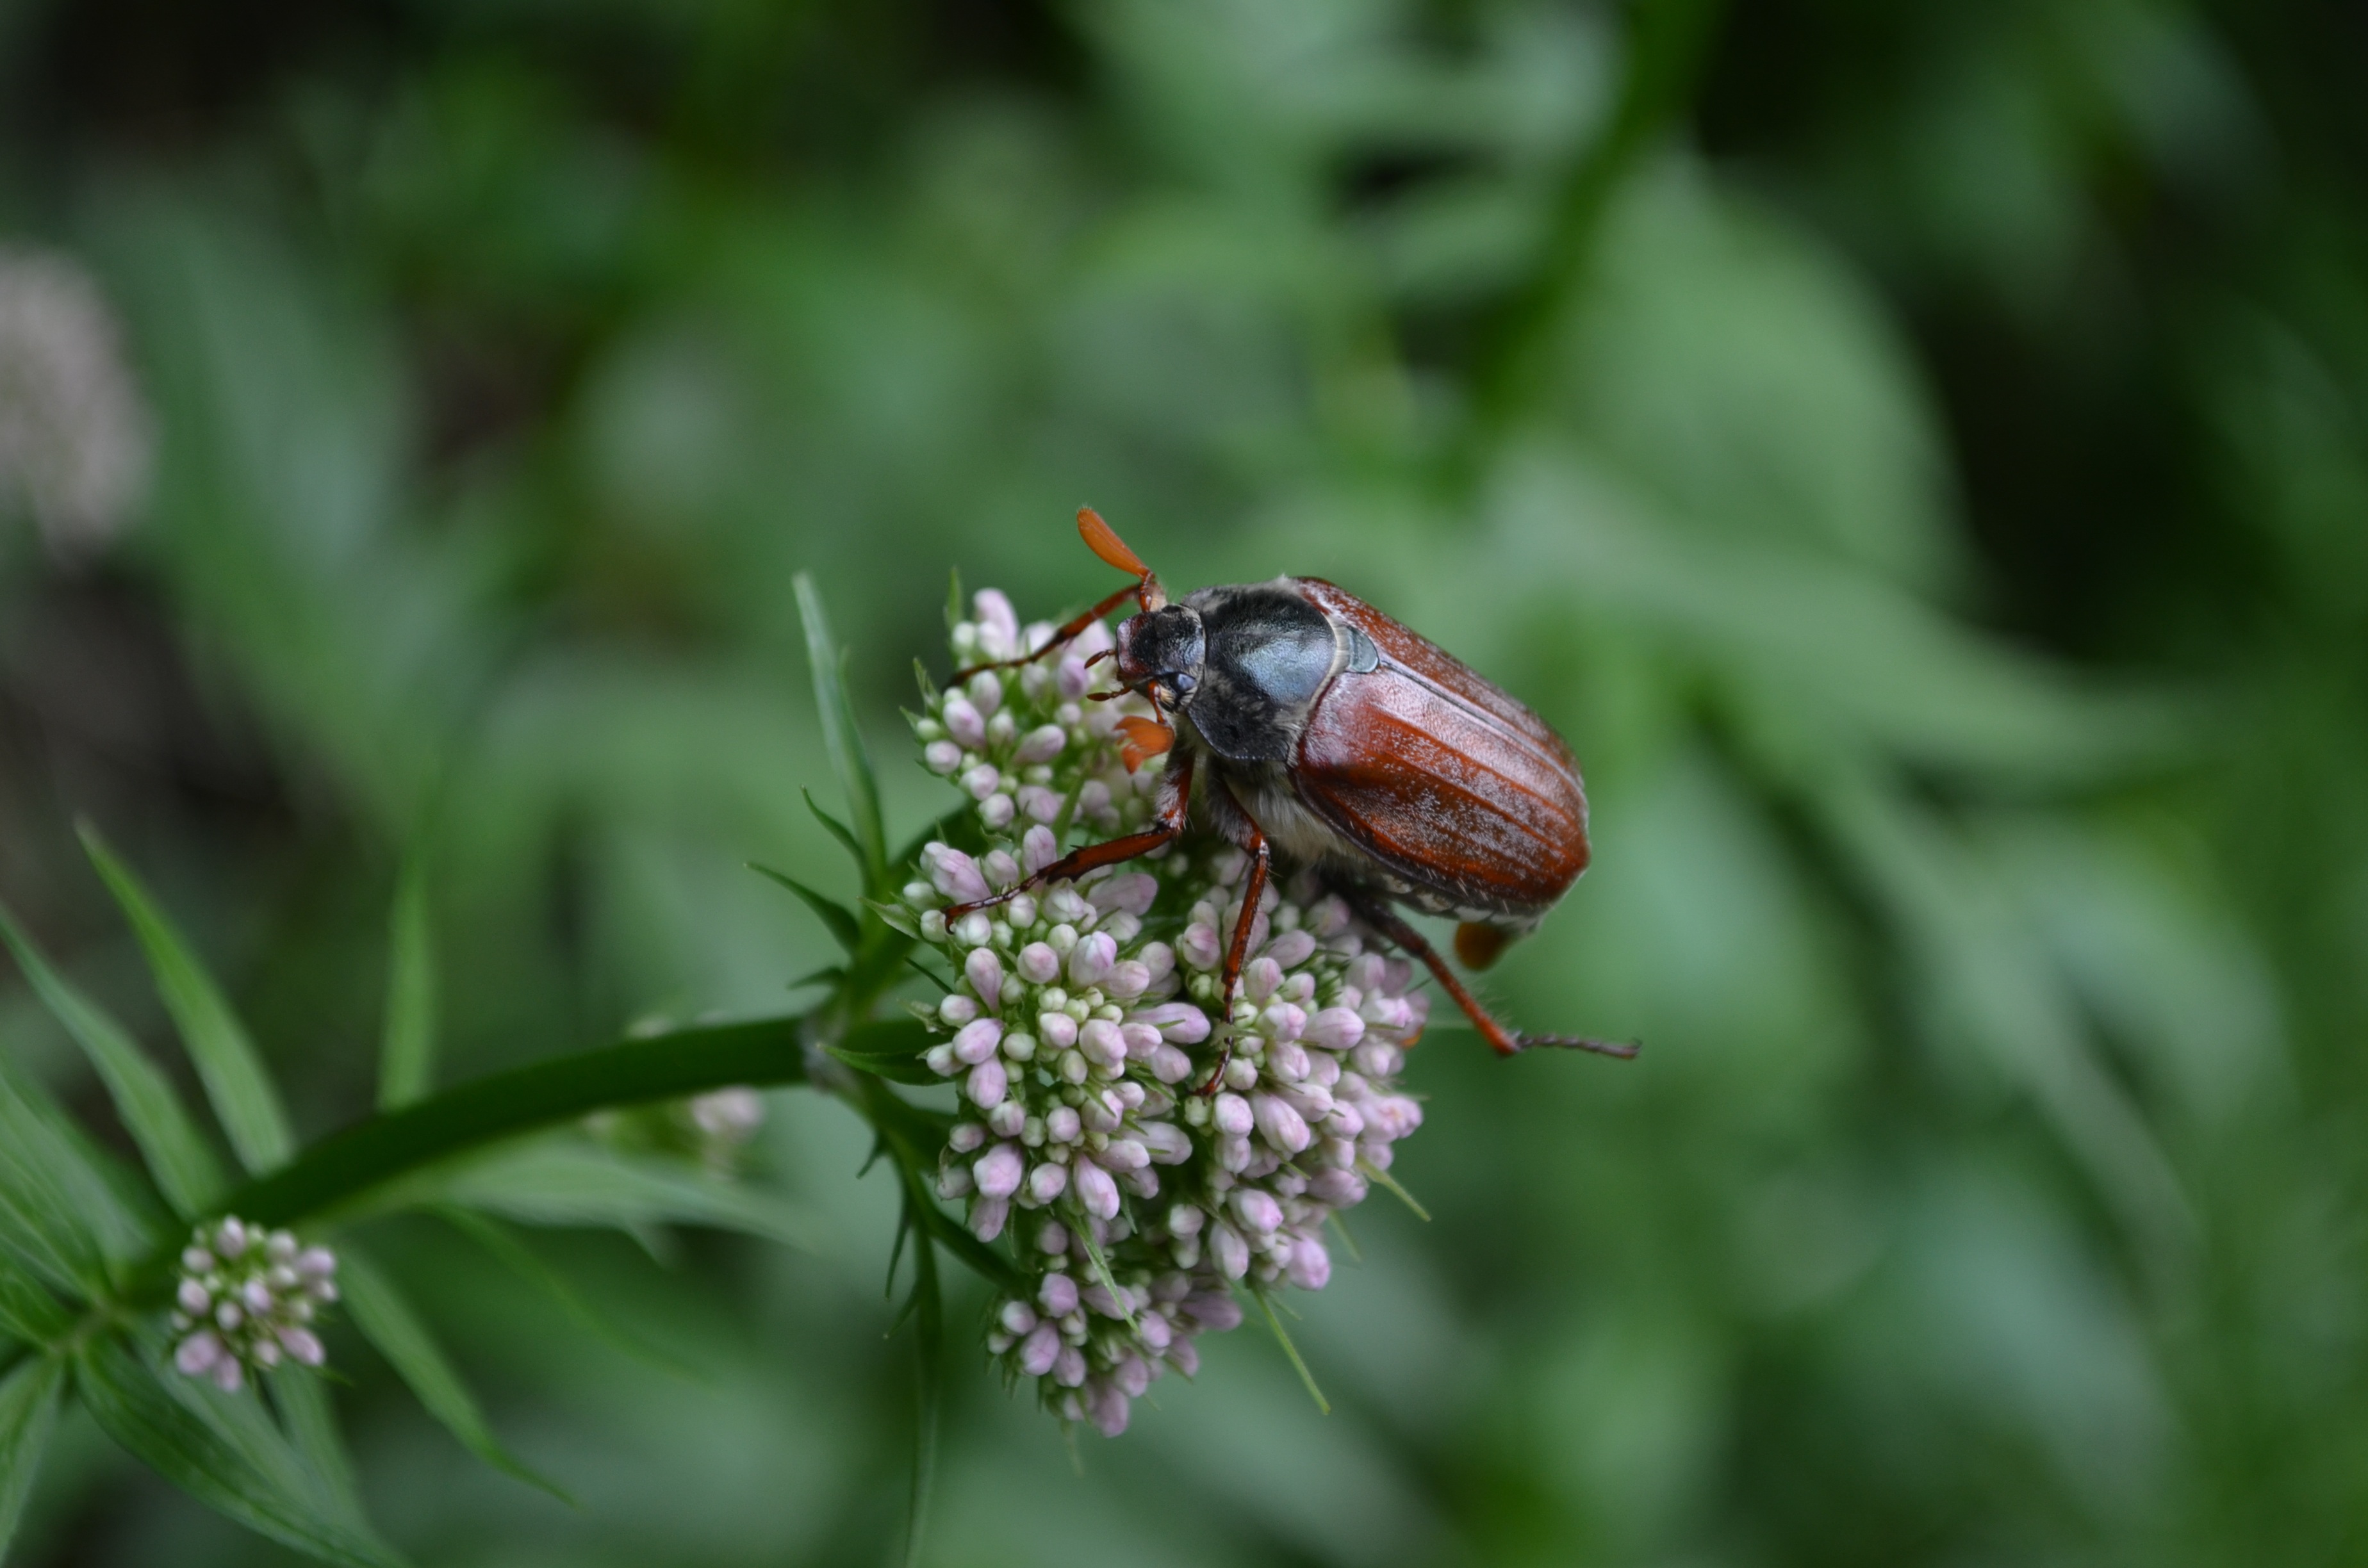
nature, forest, blossom, plant, photography, flower, bloom, fly, wildlife, green, insect, macro, botany, close, flora, fauna, invertebrate, close up, beetle, nectar, macro photography, arthropod, honey bee, membrane winged insect